The Hallé

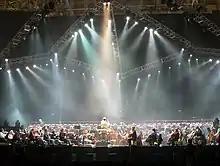
Antony Inglis rehearsing with the Hallé and the Leeds Festival Chorus

The Hallé is an English symphony orchestra based in Manchester, England. Since 1996, the orchestra has been resident at the Bridgewater Hall in Manchester.